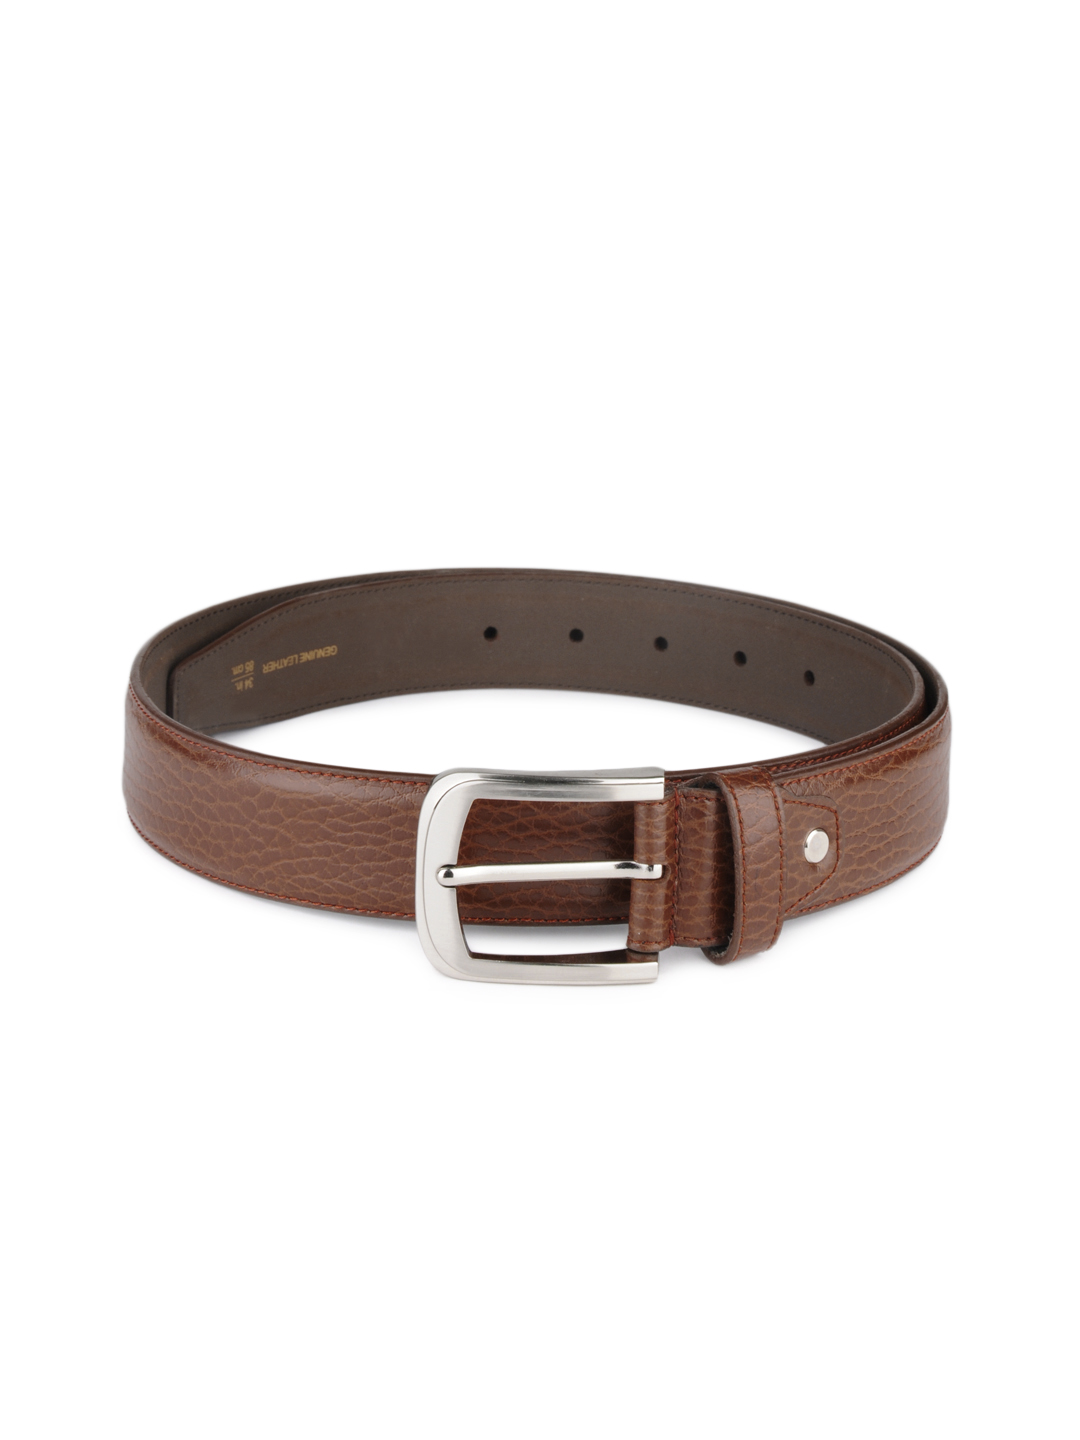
Peter England Men Tan Belt
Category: Accessories / Belts / Belts
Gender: Men
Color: Tan
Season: Summer 2012
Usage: Casual